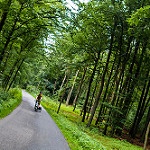
Label: forest